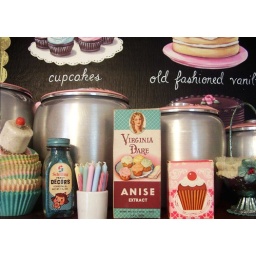
A happy shelf in our kitchen